Wytze Keuning

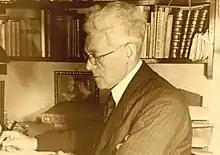

All novels were originally published by publisher "Wereldbibliotheek", which aimed at publishing good and affordable reading.